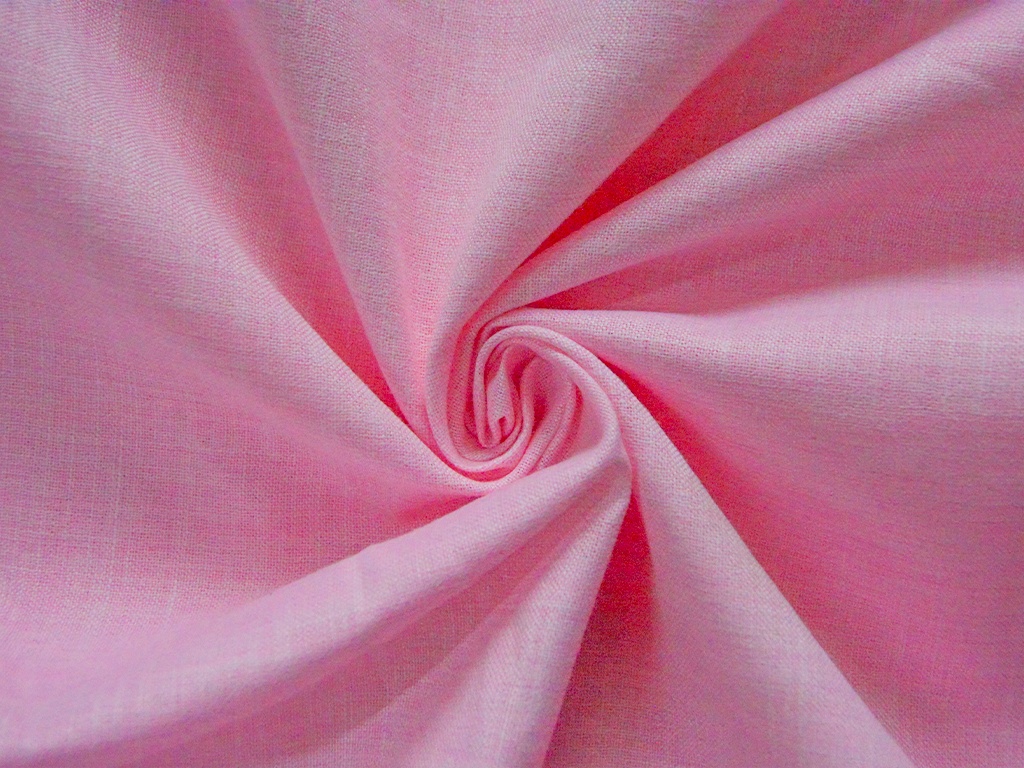
Light Pink Plain Premium Cotton Linen Fabric
Our Plain Premium Cotton Linen Fabric combines the natural comfort of cotton with the refined texture of linen, offering a breathable, lightweight, and durable material perfect for a variety of uses. With its smooth plain weave and soft, crisp feel, this fabric is ideal for crafting elegant garments like shirts and dresses, as well as home décor items such as curtains, cushion covers, and table linens. Its minimalist matte finish adds a touch of sophistication, while the easy-care nature makes it suitable for everyday use. Whether you're sewing apparel or designing interiors, this premium blend brings quality and timeless style to every project.
Brand: KBGNEW
Category: Arts & Entertainment > Hobbies & Creative Arts > Arts & Crafts > Art & Crafting Materials > Textiles > Fabric > Linen